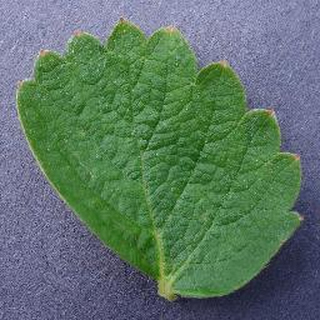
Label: healthy_strawberry